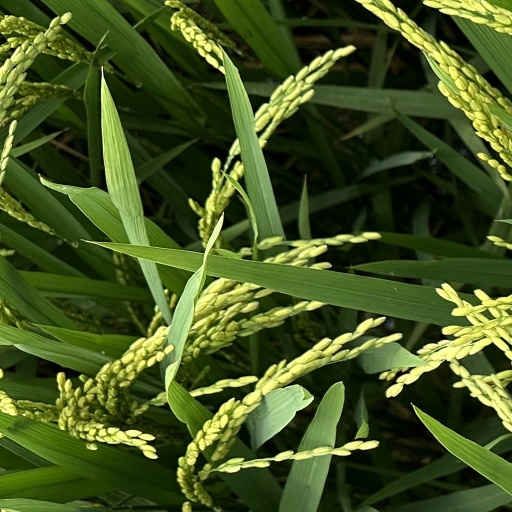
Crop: rice